Kanawha Hotel

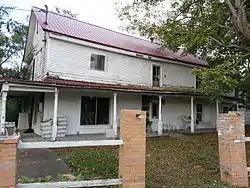
Kanawha Hotel, September 2012

Kanawha Hotel is a historic hotel located at Elizabeth, Wirt County, West Virginia. It is a two-story, log core, clapboard covered building which gained its present appearance about 1870 with several frame additions. The original section was built about 1800, and is possibly the oldest building in the county. The hotel operated from 1812 to 1928, after which it was sold as a private residence. Also on the property is a 19th-century well pavilion with a pyramidal roof.